Out to the World

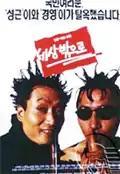
Poster

Out to the World is a 1994 South Korean black comedy film.